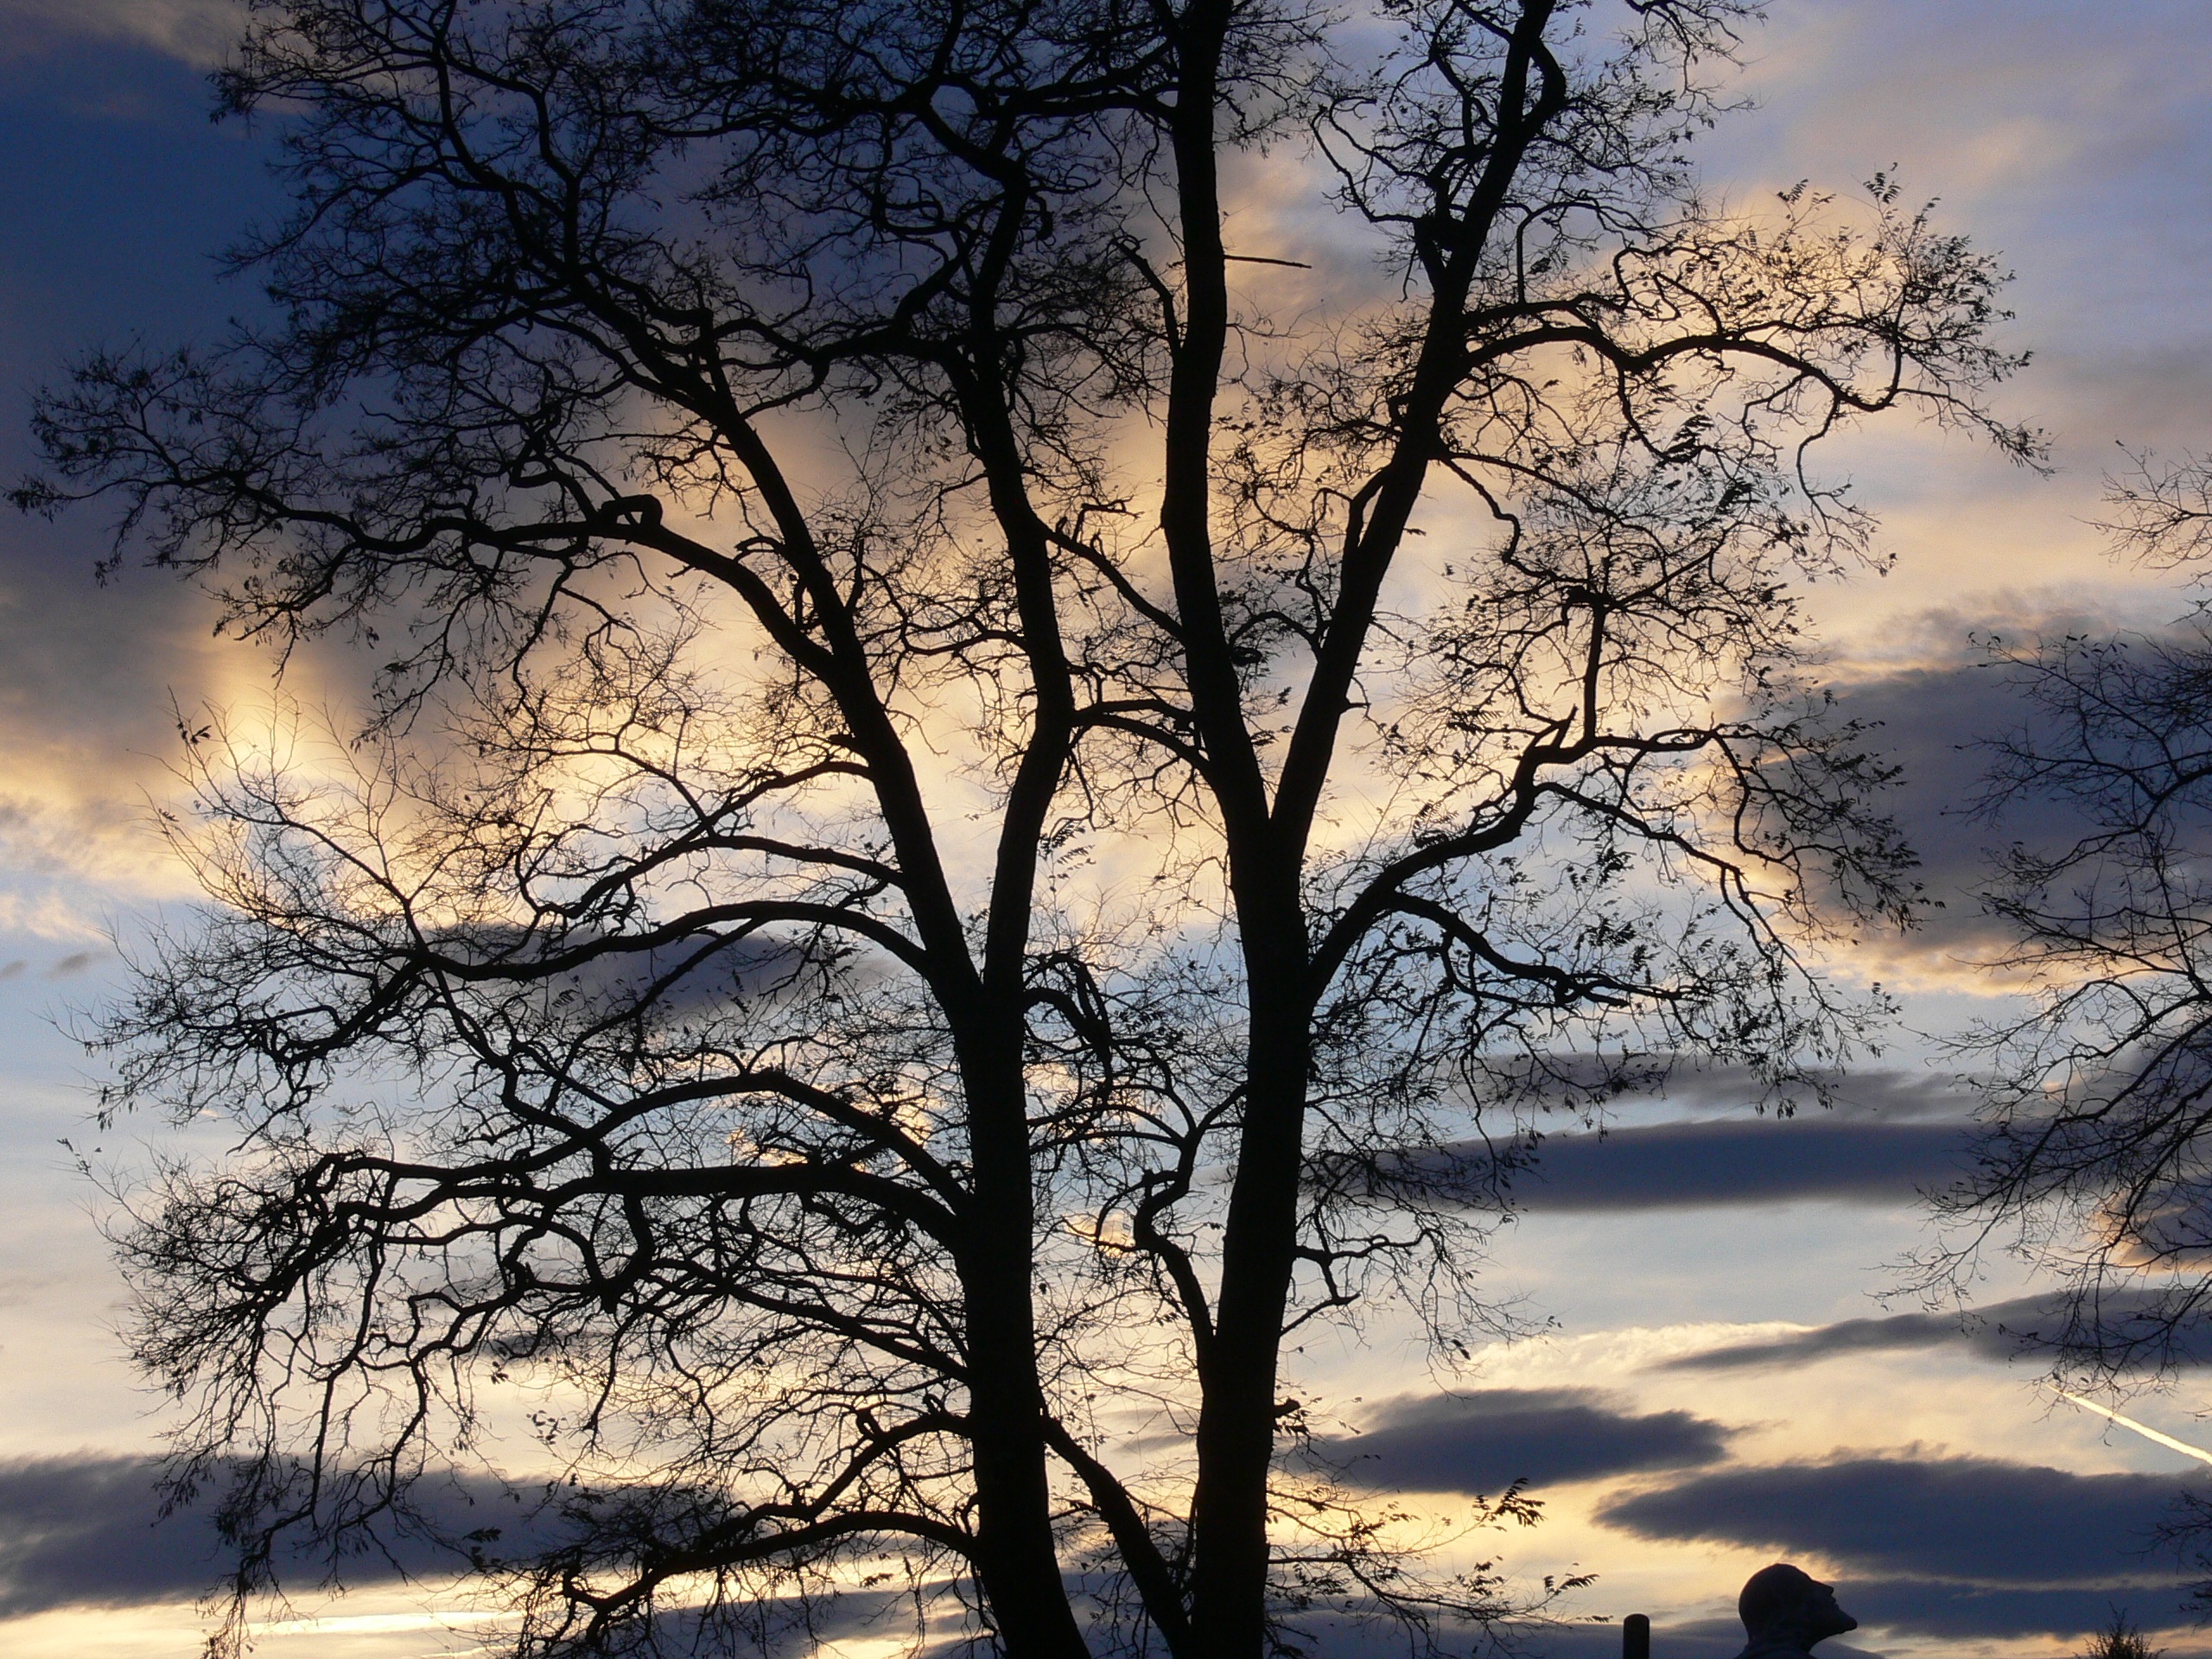
landscape, tree, nature, branch, snow, winter, cloud, plant, sky, sun, sunrise, sunset, sunlight, morning, dawn, atmosphere, dusk, evening, reflection, scenic, autumn, weather, colorful, season, colors, atmospheric phenomenon, woody plant